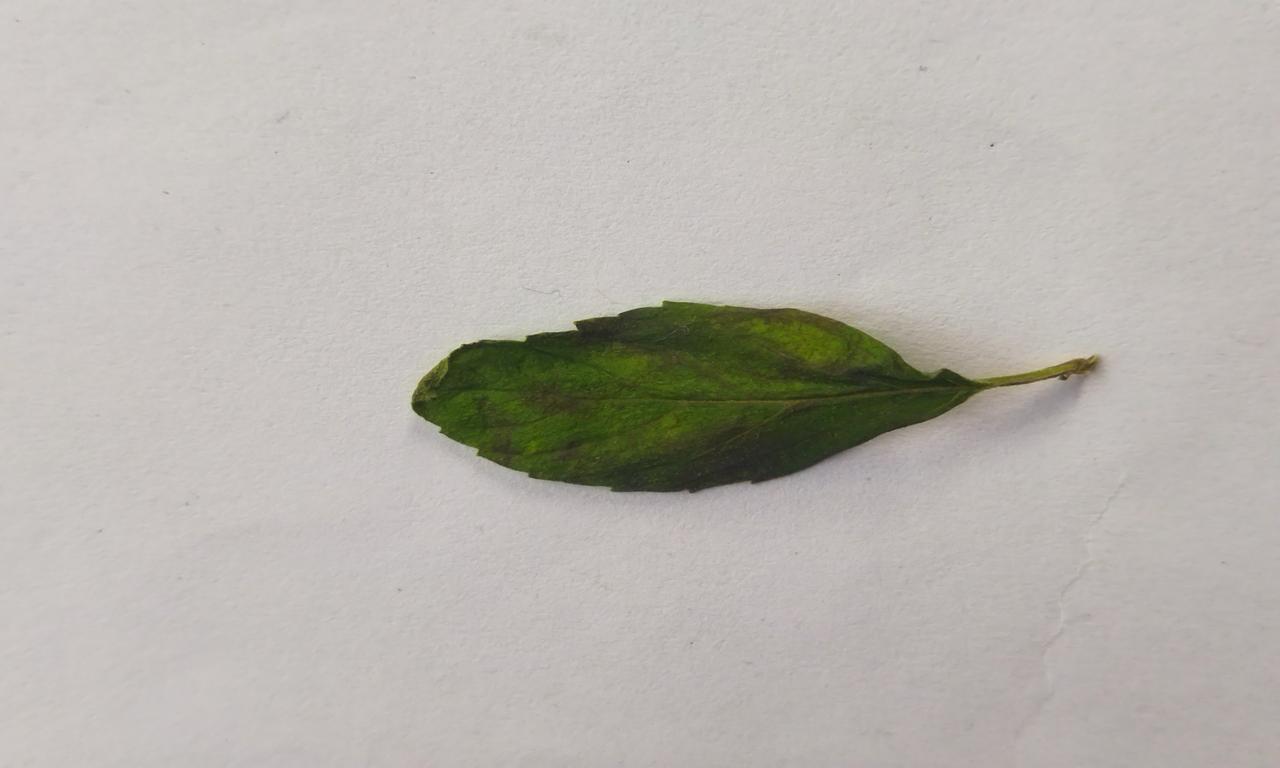
Label: Spoiled